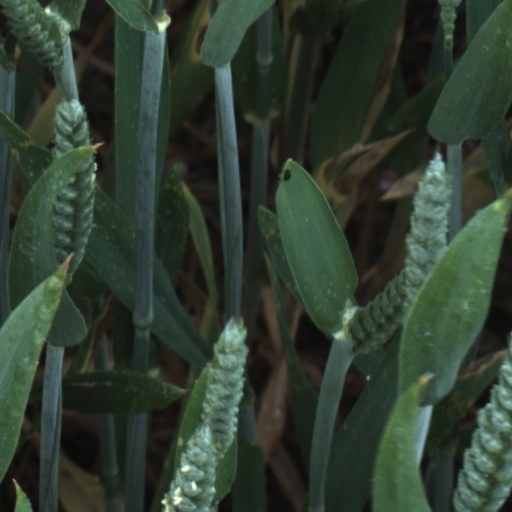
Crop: wheat